Melbourne tram route 75

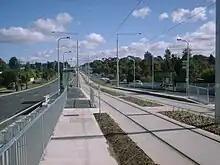
A new accessible stop at Stanley Road, August 2005

During the extension of the route from Burwood to Vermont South, all new stops were constructed as wheelchair accessible, low-floor platforms, with many other stops along the route converted to accessible platforms.